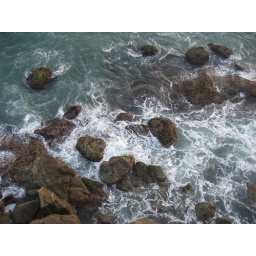
rocks below observation tower at sunset